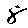
Label: 8